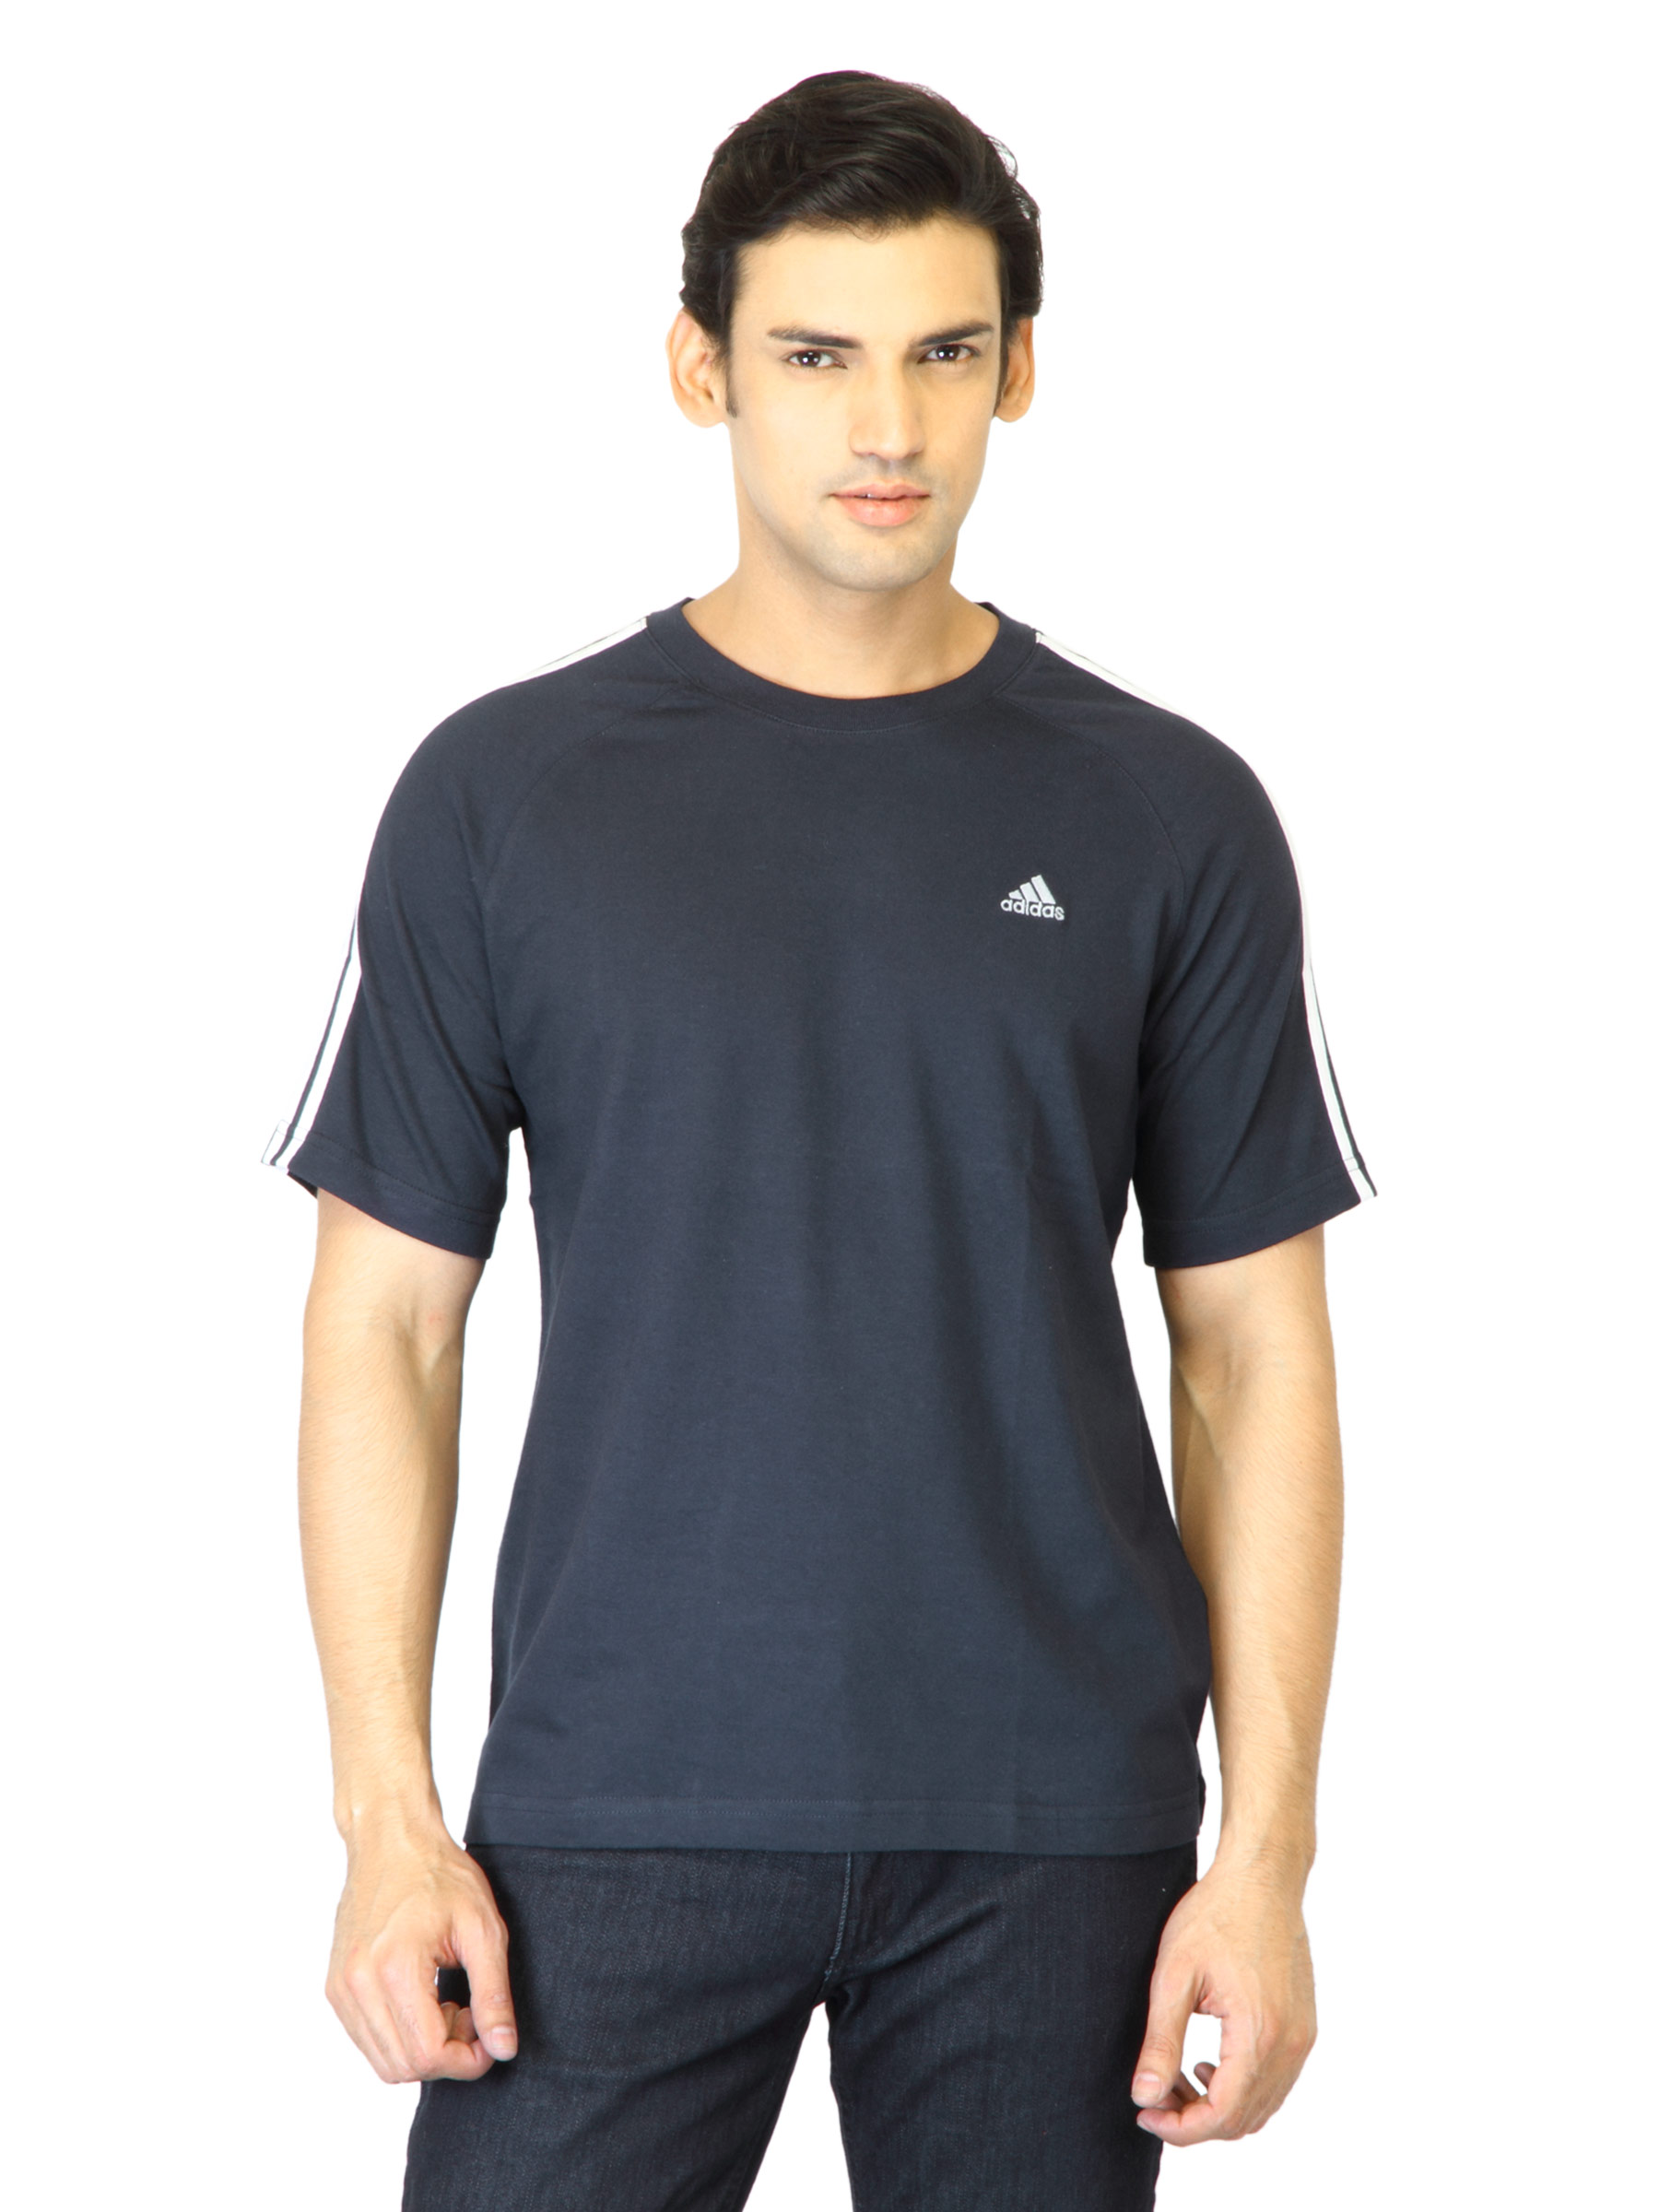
ADIDAS Men Navy Blue T-shirt
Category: Apparel / Topwear / Tshirts
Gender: Men
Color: Navy Blue
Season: Summer 2011
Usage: Casual